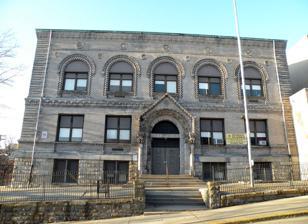
Building: Madison Elementary School (Pittsburgh, Pennsylvania)
Country: United States of America
Year built: 1902
United States historic place Madison Elementary School U.S. National Register of Historic Places City of Pittsburgh Historic Structure Pittsburgh Landmark – PHLF Show map of Pittsburgh Show map of Pennsylvania Show map of the United States Location 3401 Milwaukee St., Pittsburgh, Pennsylvania Coordinates 40°27′16″N 79°57′38″W / 40.45444°N 79.96056°W / 40.45444; -79.96056 Area less than one acre Built 1902 Architect Ulysses J. Lincoln Peoples ; Pringle & Robling Architectural style Art Deco, Romanesque MPS Pittsburgh Public Schools TR NRHP reference No. 86002687 Significant dates Added to NRHP September 30, 1986 Designated CPHS November 30, 1999 Designated PHLF 2001 The Madison Elementary School is a former elementary school in the Upper Hill neighborhood of Pittsburgh , Pennsylvania , was built in 1902, and added to in 1929. The exterior features ornately decorated Romanesque -inspired doors and windows. It was listed on the National Register of Historic Places in 1986. References